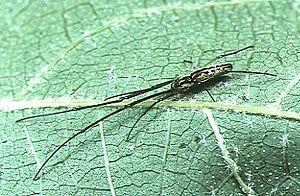
Tetragnatha est un genre d'araignées aranéomorphes de la famille des Tetragnathidae.